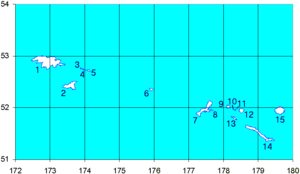
L'île Little Sitkin, en anglais Little Sitkin Island, en aléoute Sitignax̂, est une île des États-Unis située en Alaska, dans les îles Aléoutiennes. Elle constitue le sommet émergé d'un stratovolcan dont le cône est édifié à l'intérieur de deux caldeiras.